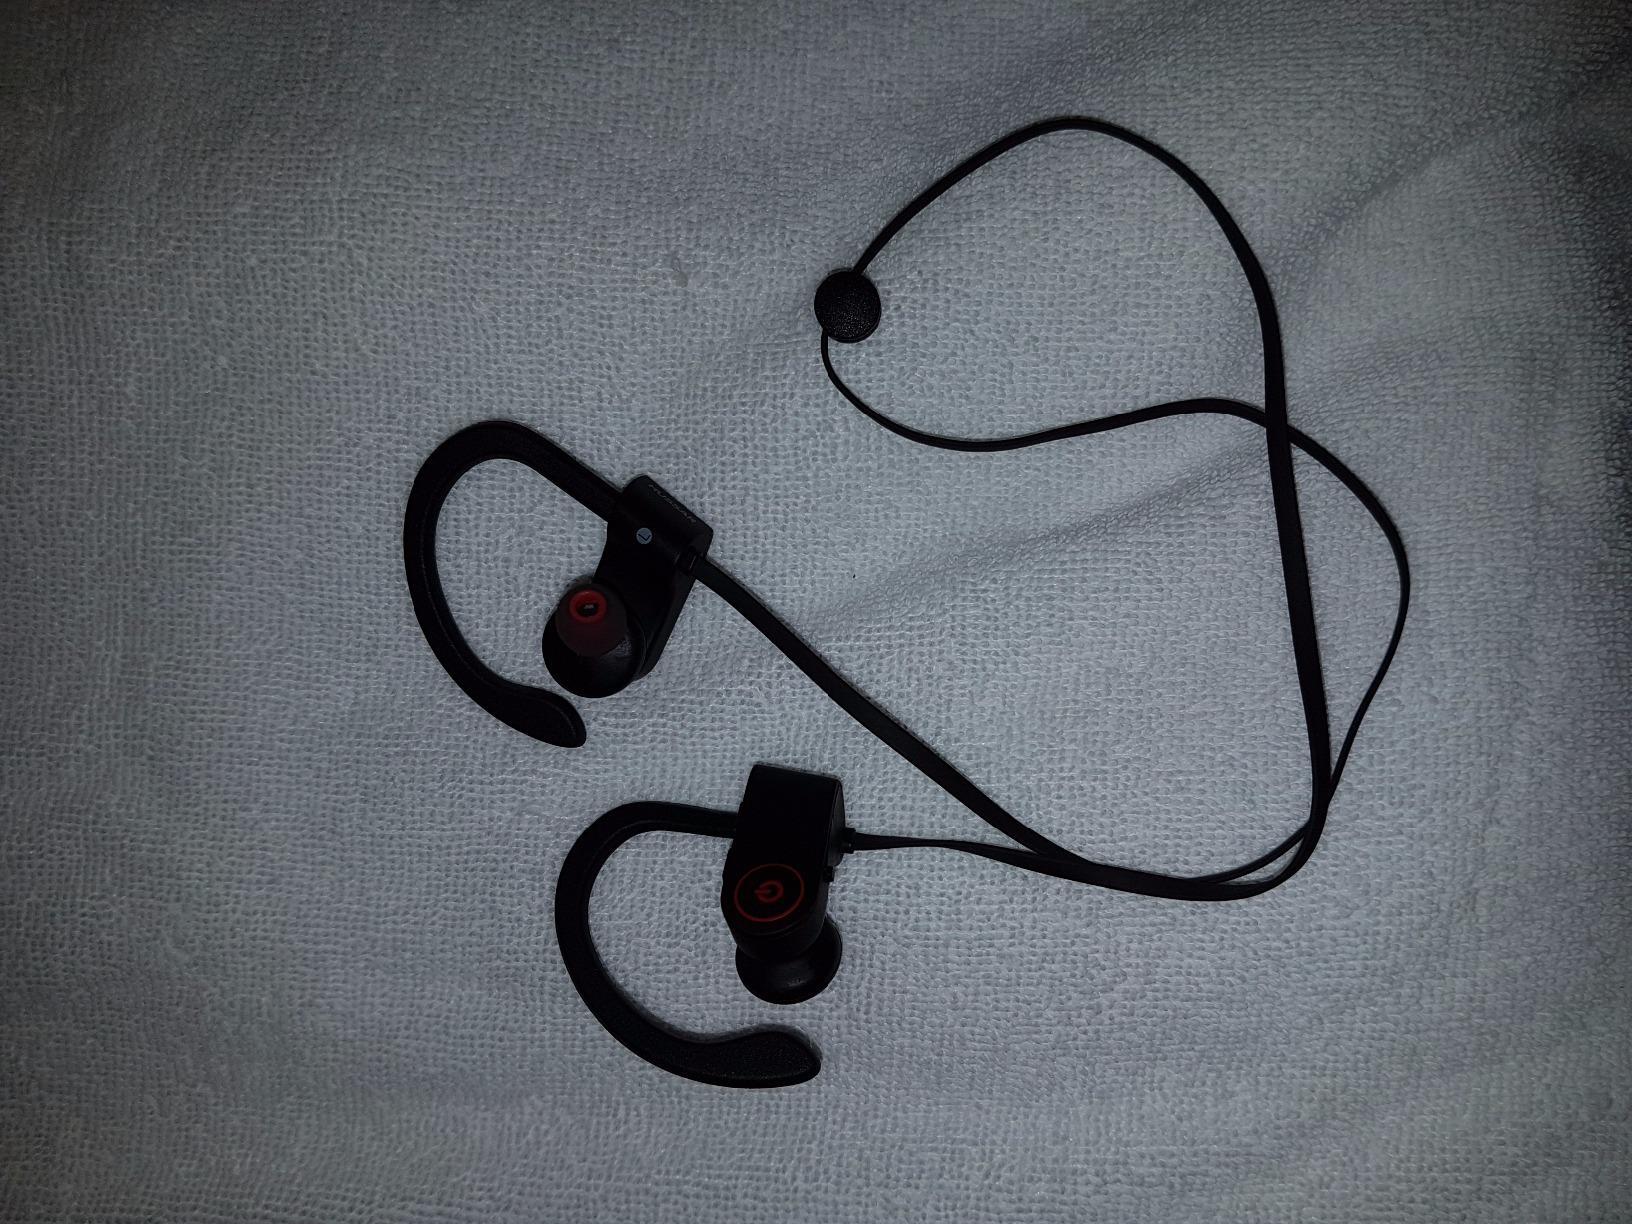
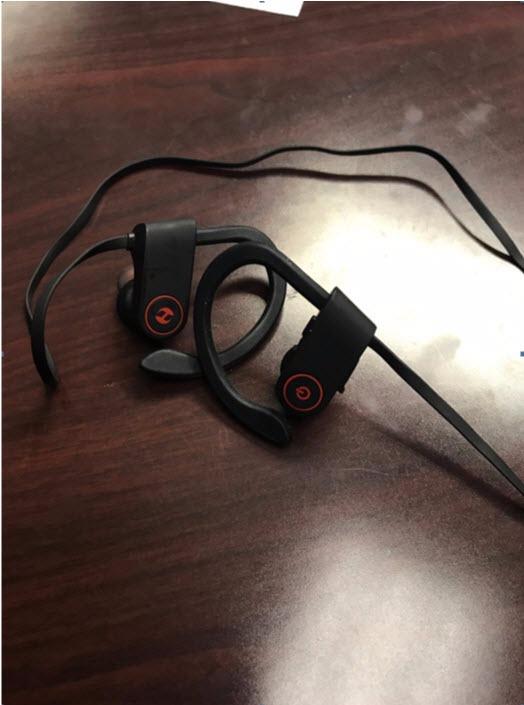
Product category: headphones
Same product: yes